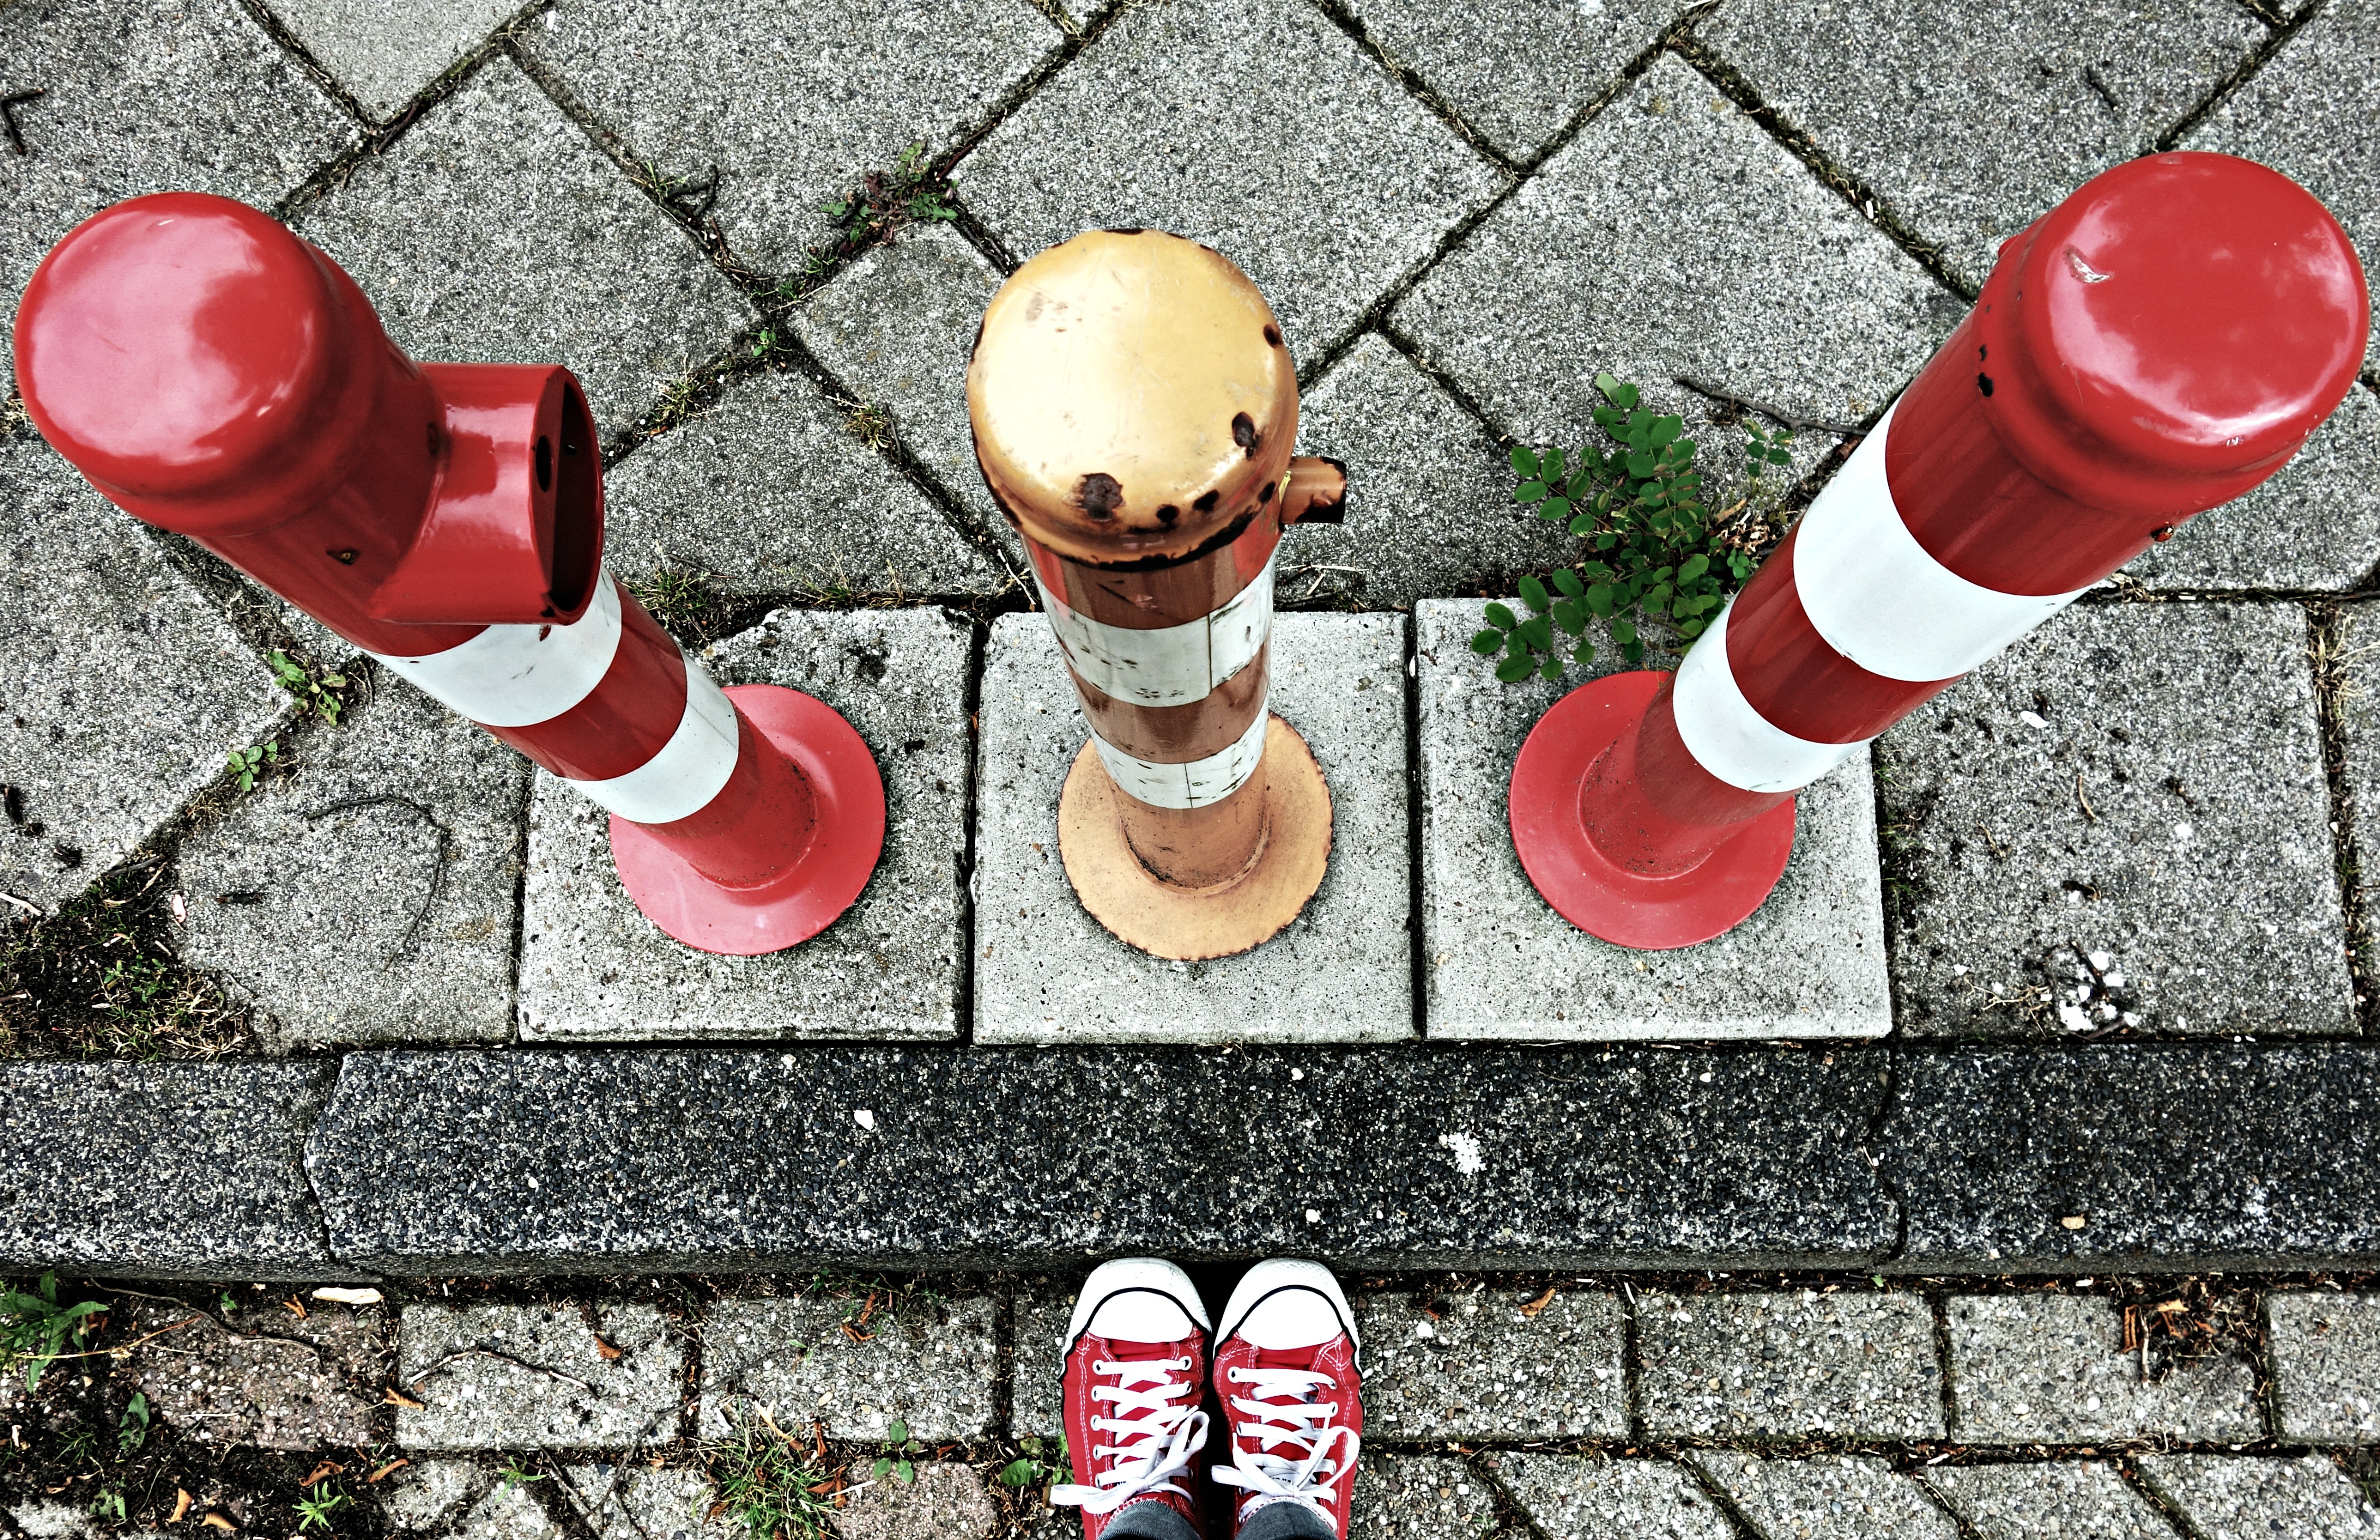
traffic, sidewalk, feet, number, red, color, curb, art, hazard, safety barrier, red white barrier, movable post